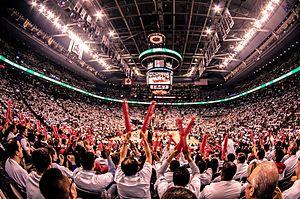
Chronologie du basket-ball